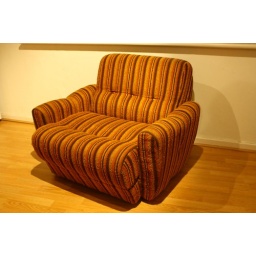
New chair in weird kitchen light